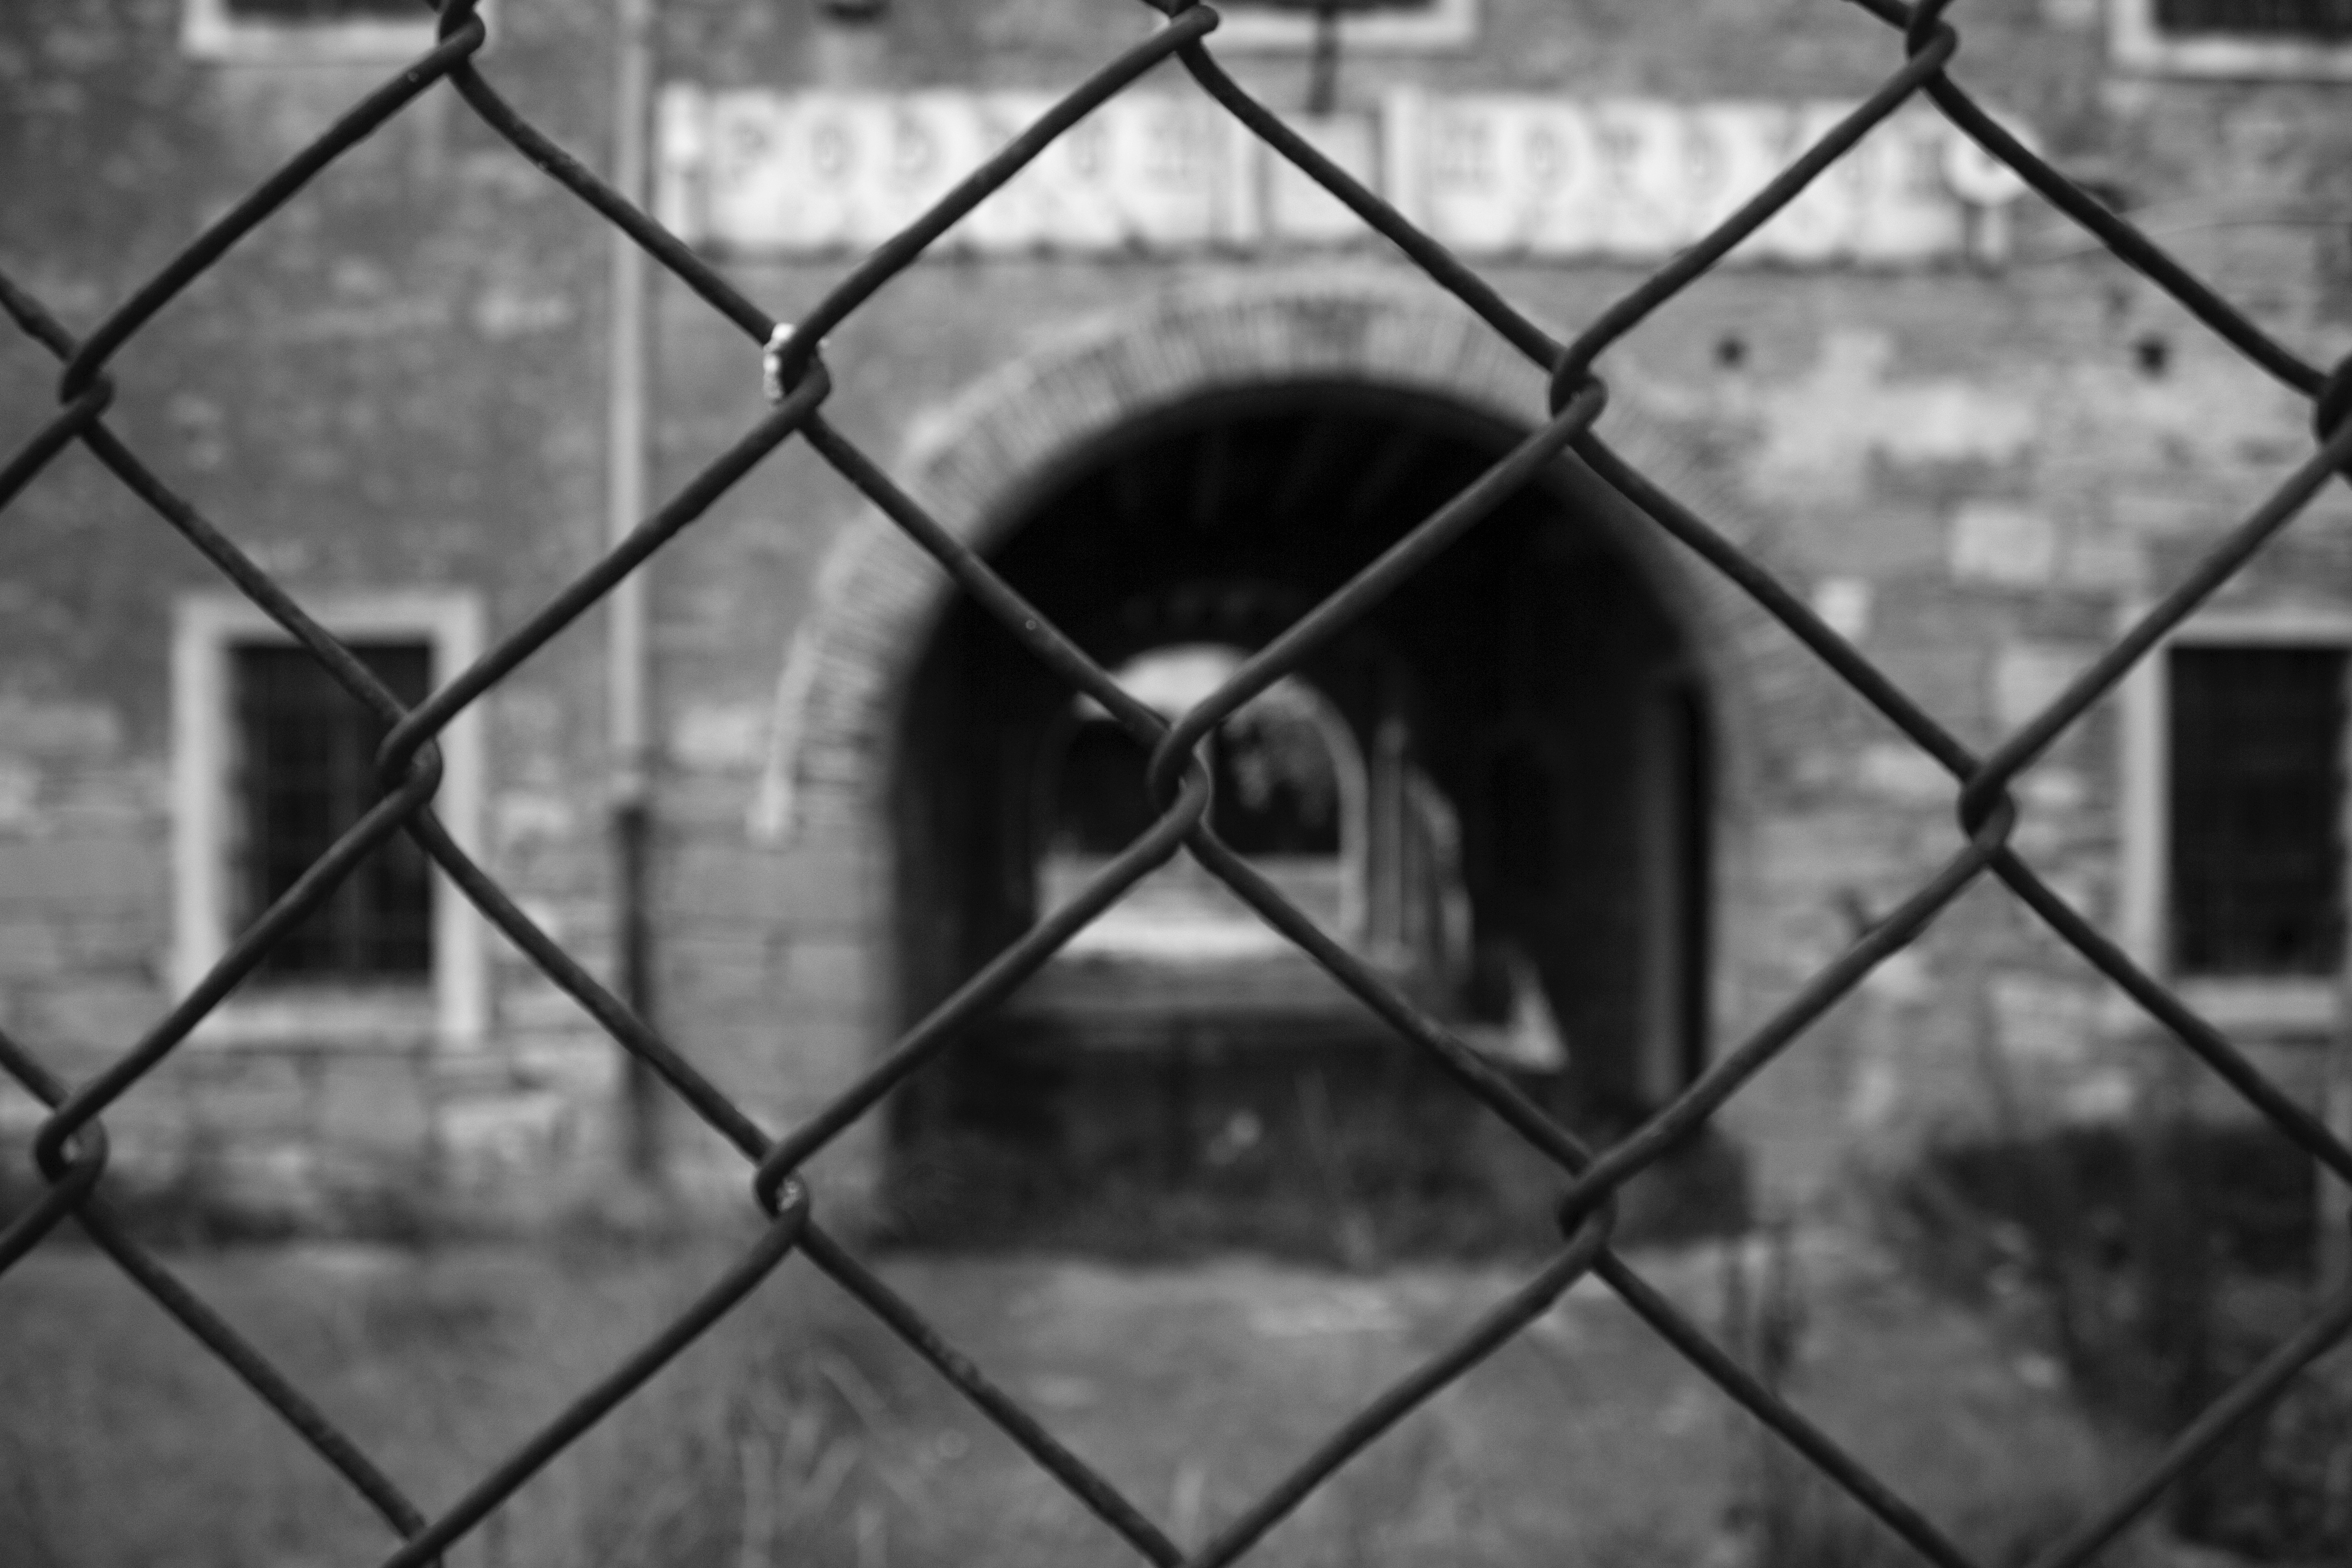
branch, light, black and white, white, photography, sunlight, window, line, reflection, shadow, darkness, black, monochrome, symmetry, shape, monochrome photography